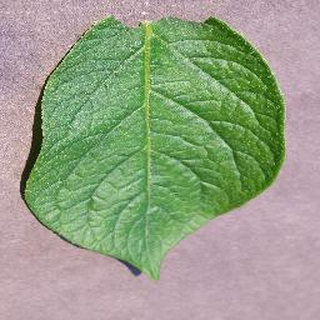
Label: healthy_potato